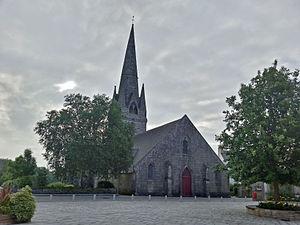
Église Notre-Dame de Rosporden